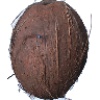
Label: Cocos 1